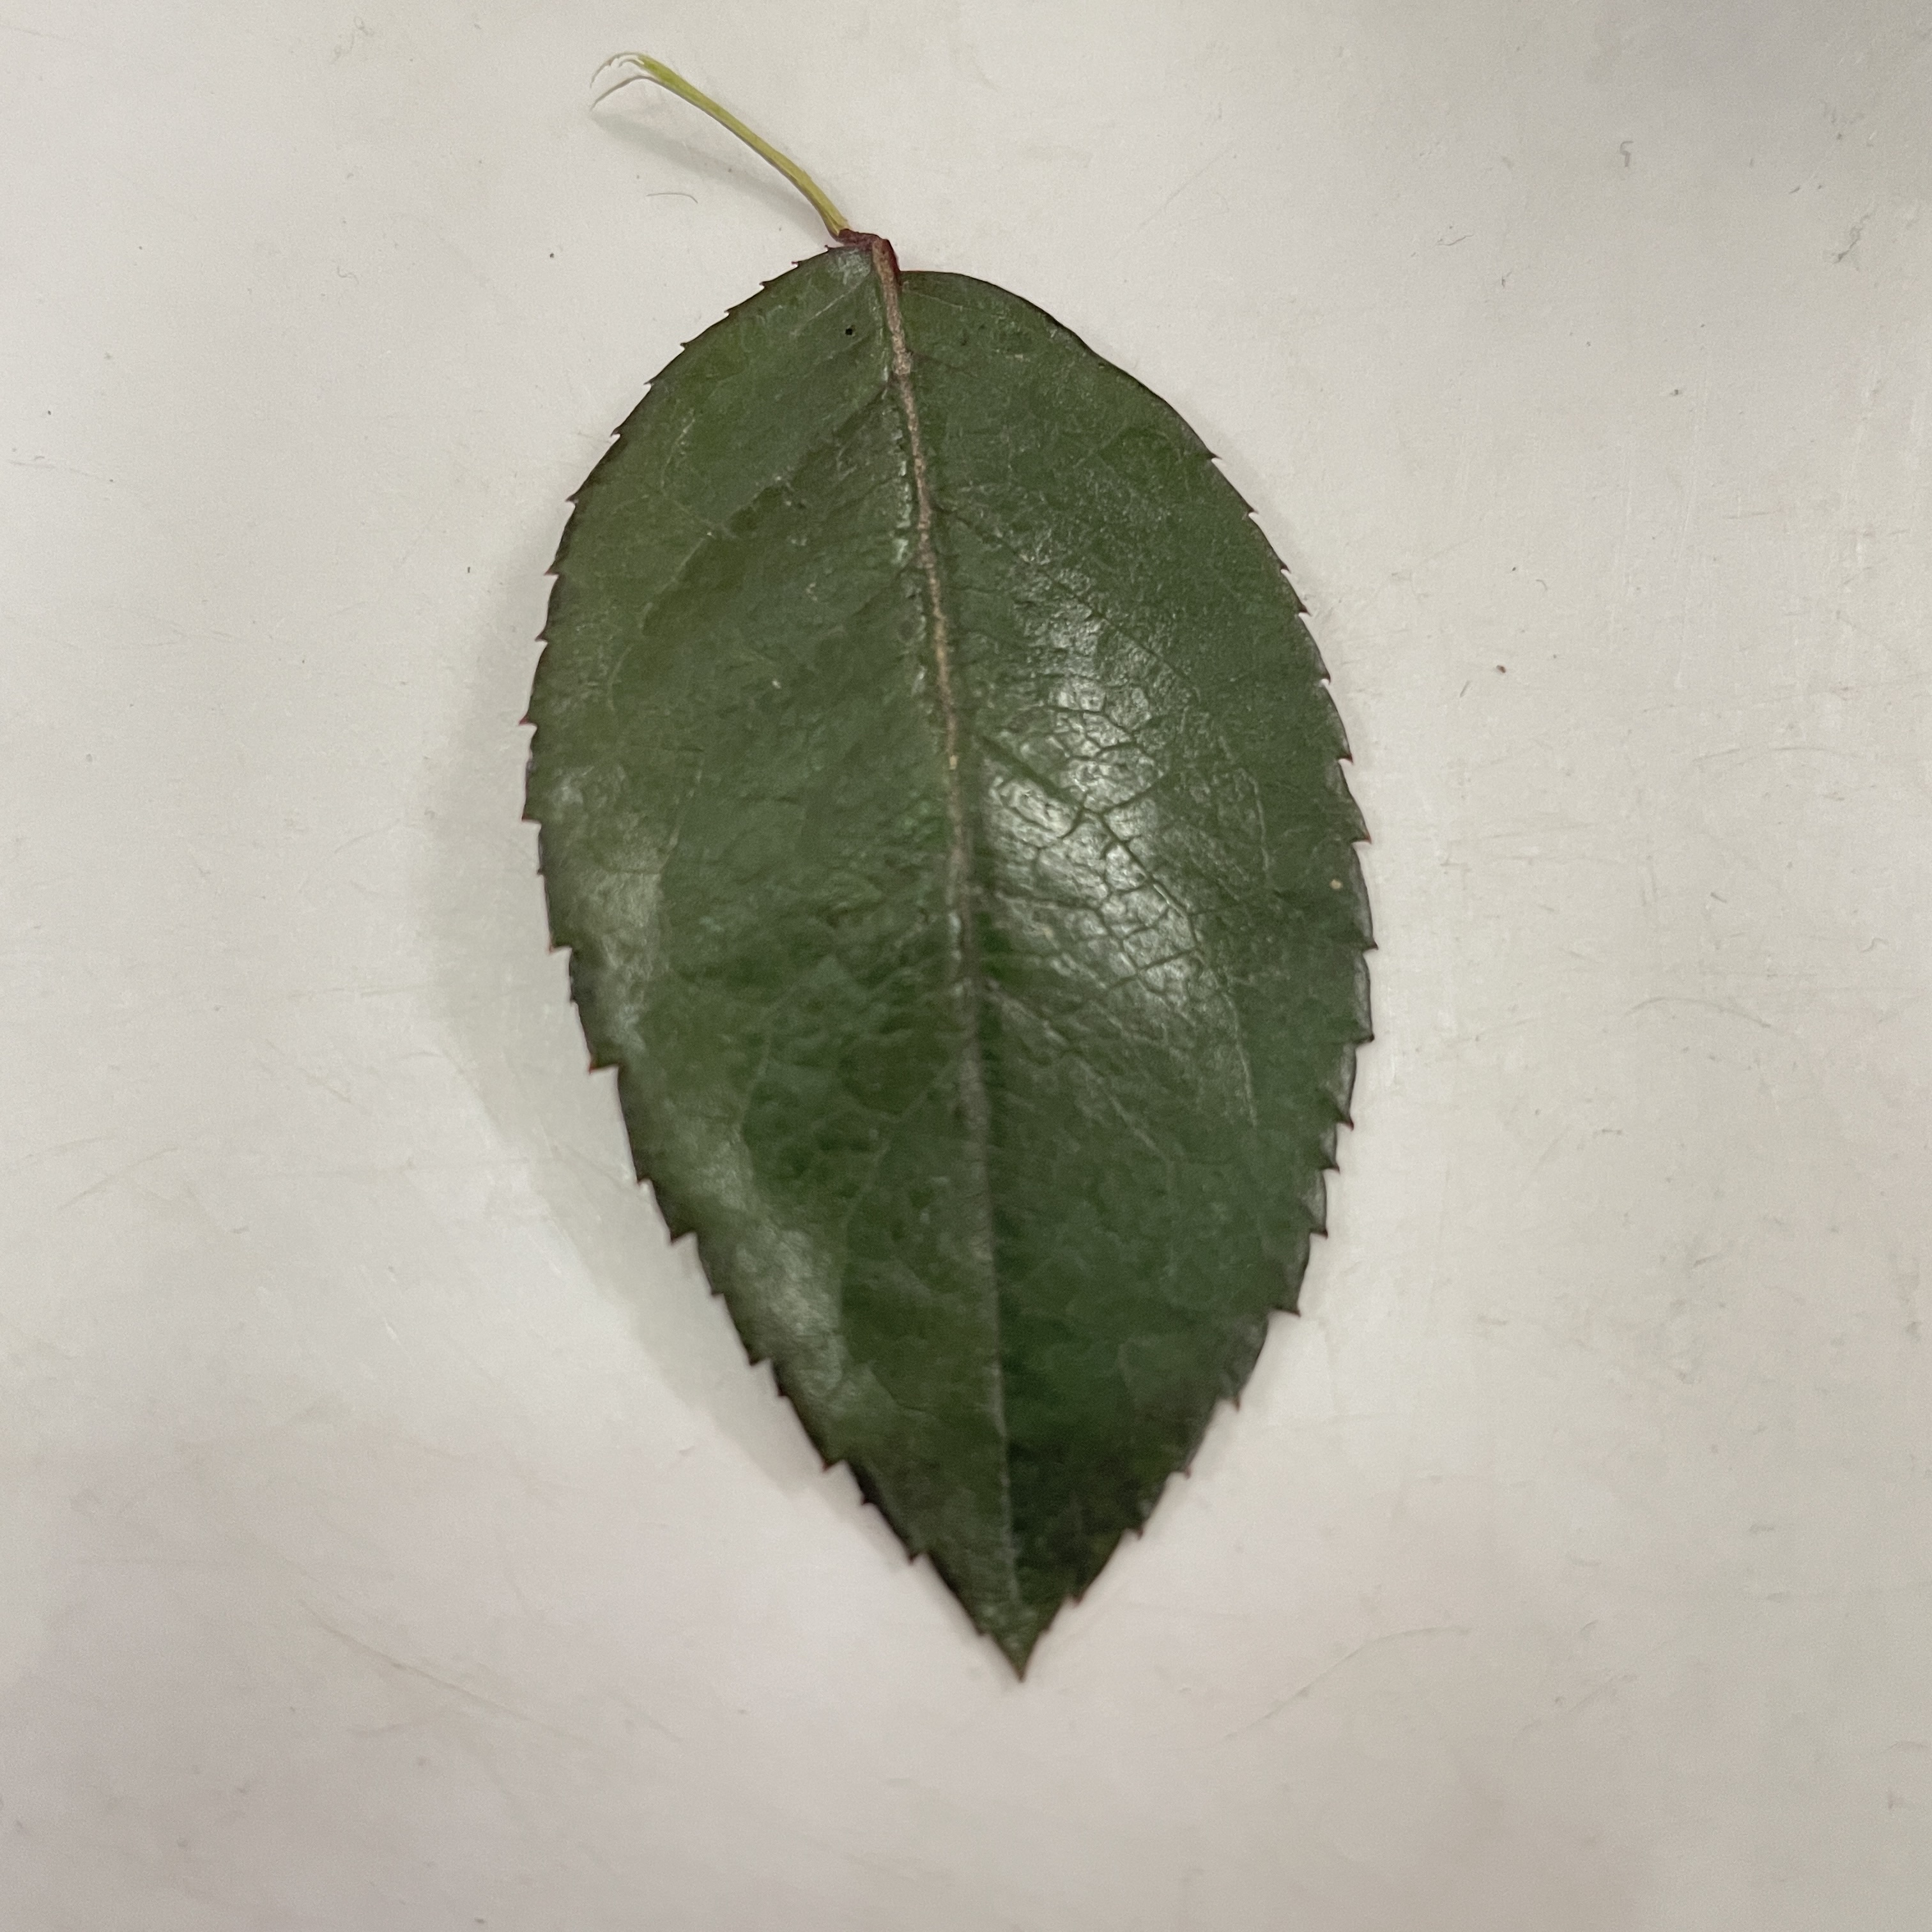
Label: Healthy Leaf